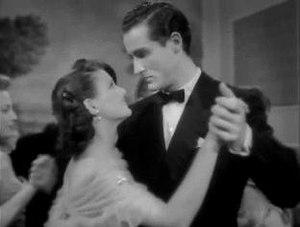
J'étais une pécheresse est un film italien réalisé par Giorgio Pàstina, sorti en 1950.